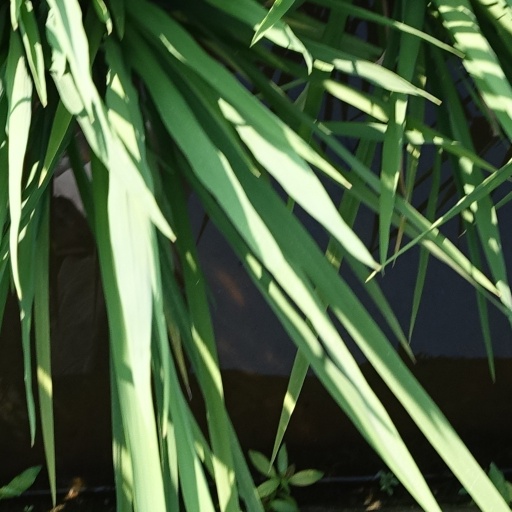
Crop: rice